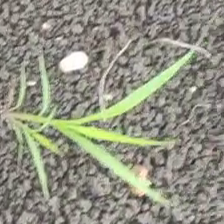
Weed species: Digitaria_SP_(Digitaria Sanguinalis )